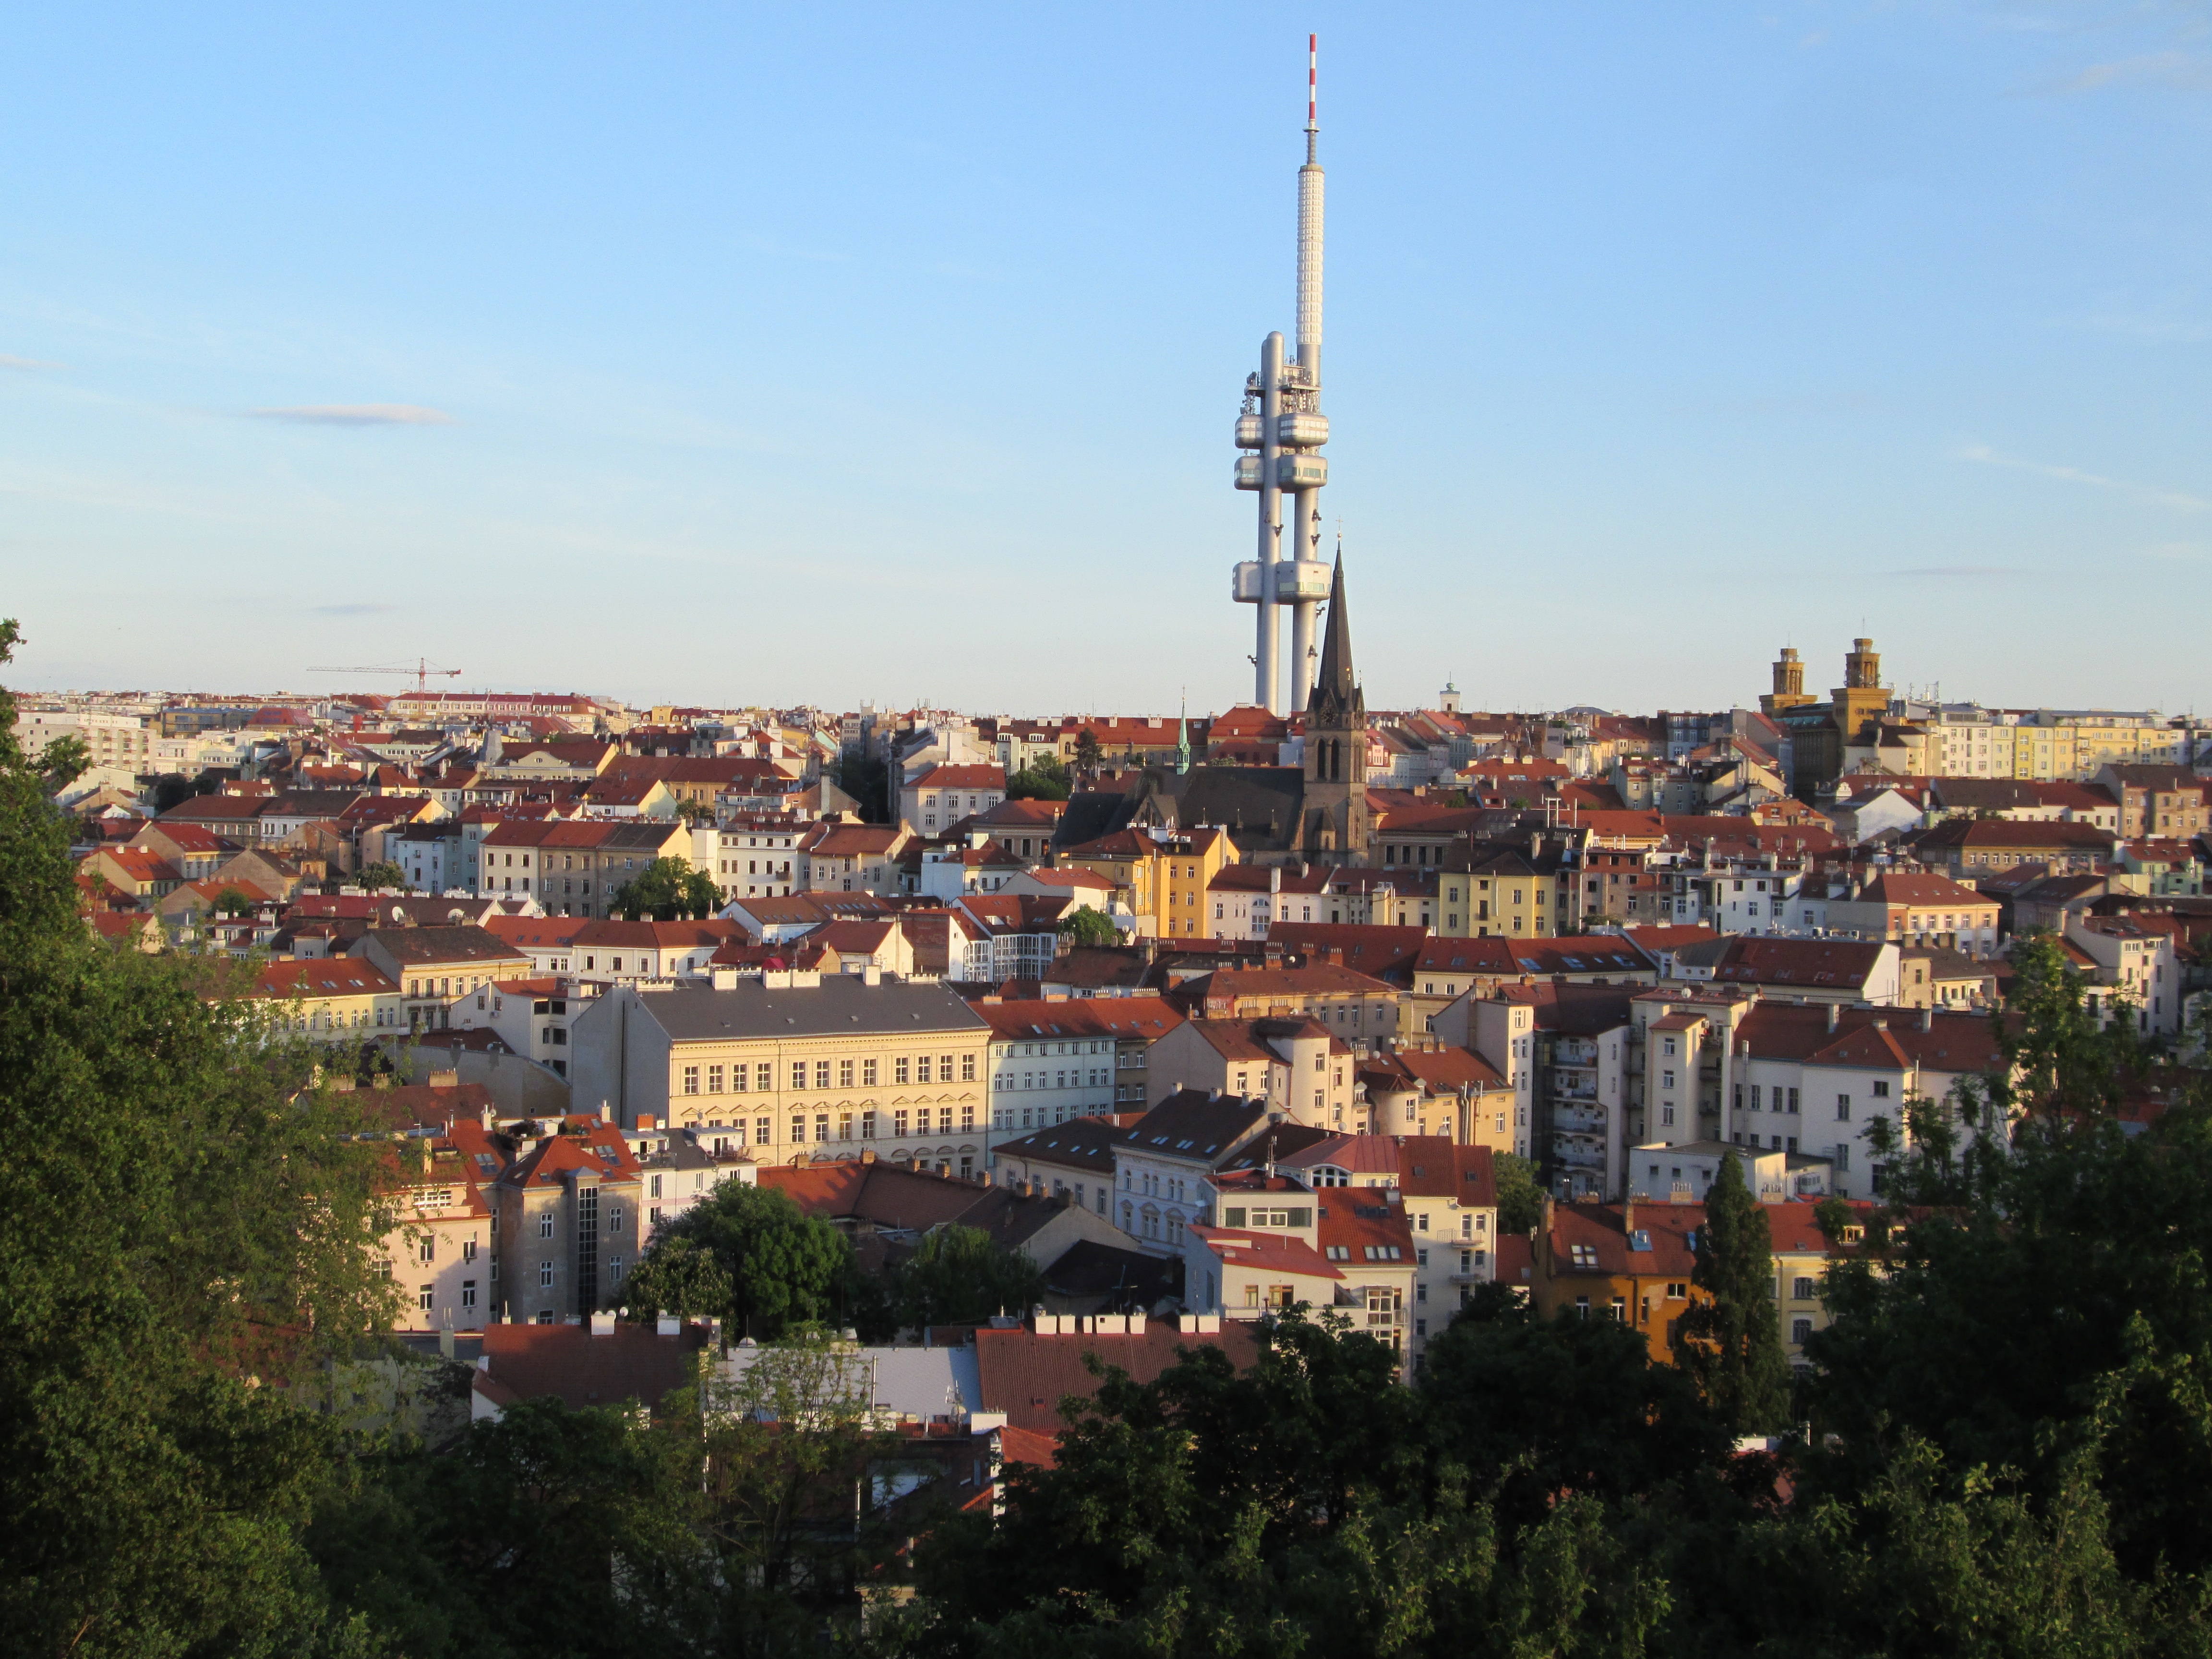
horizon, skyline, town, city, skyscraper, cityscape, panorama, downtown, landmark, sightseeing, prague, buildings, czech republic, metropolis, neighbourhood, aerial photography, zizkov, vitkov park, urban area, residential area, geographical feature, human settlement, metropolitan area